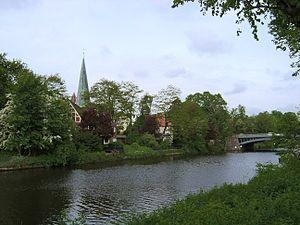
Eppendorf est un des 105 quartiers de la ville libre et hanséatique de Hambourg.